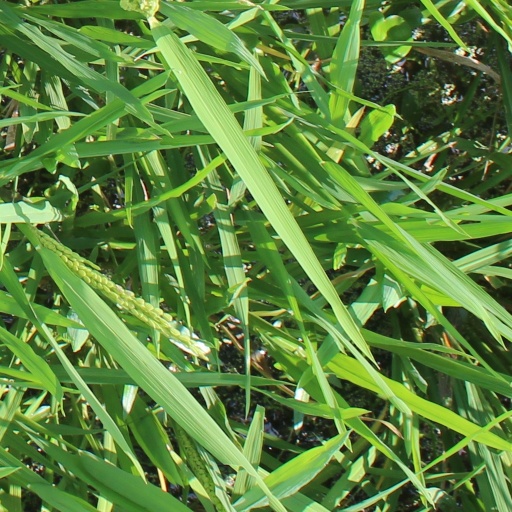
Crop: rice